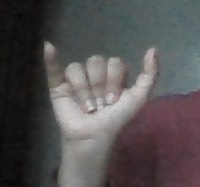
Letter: ya